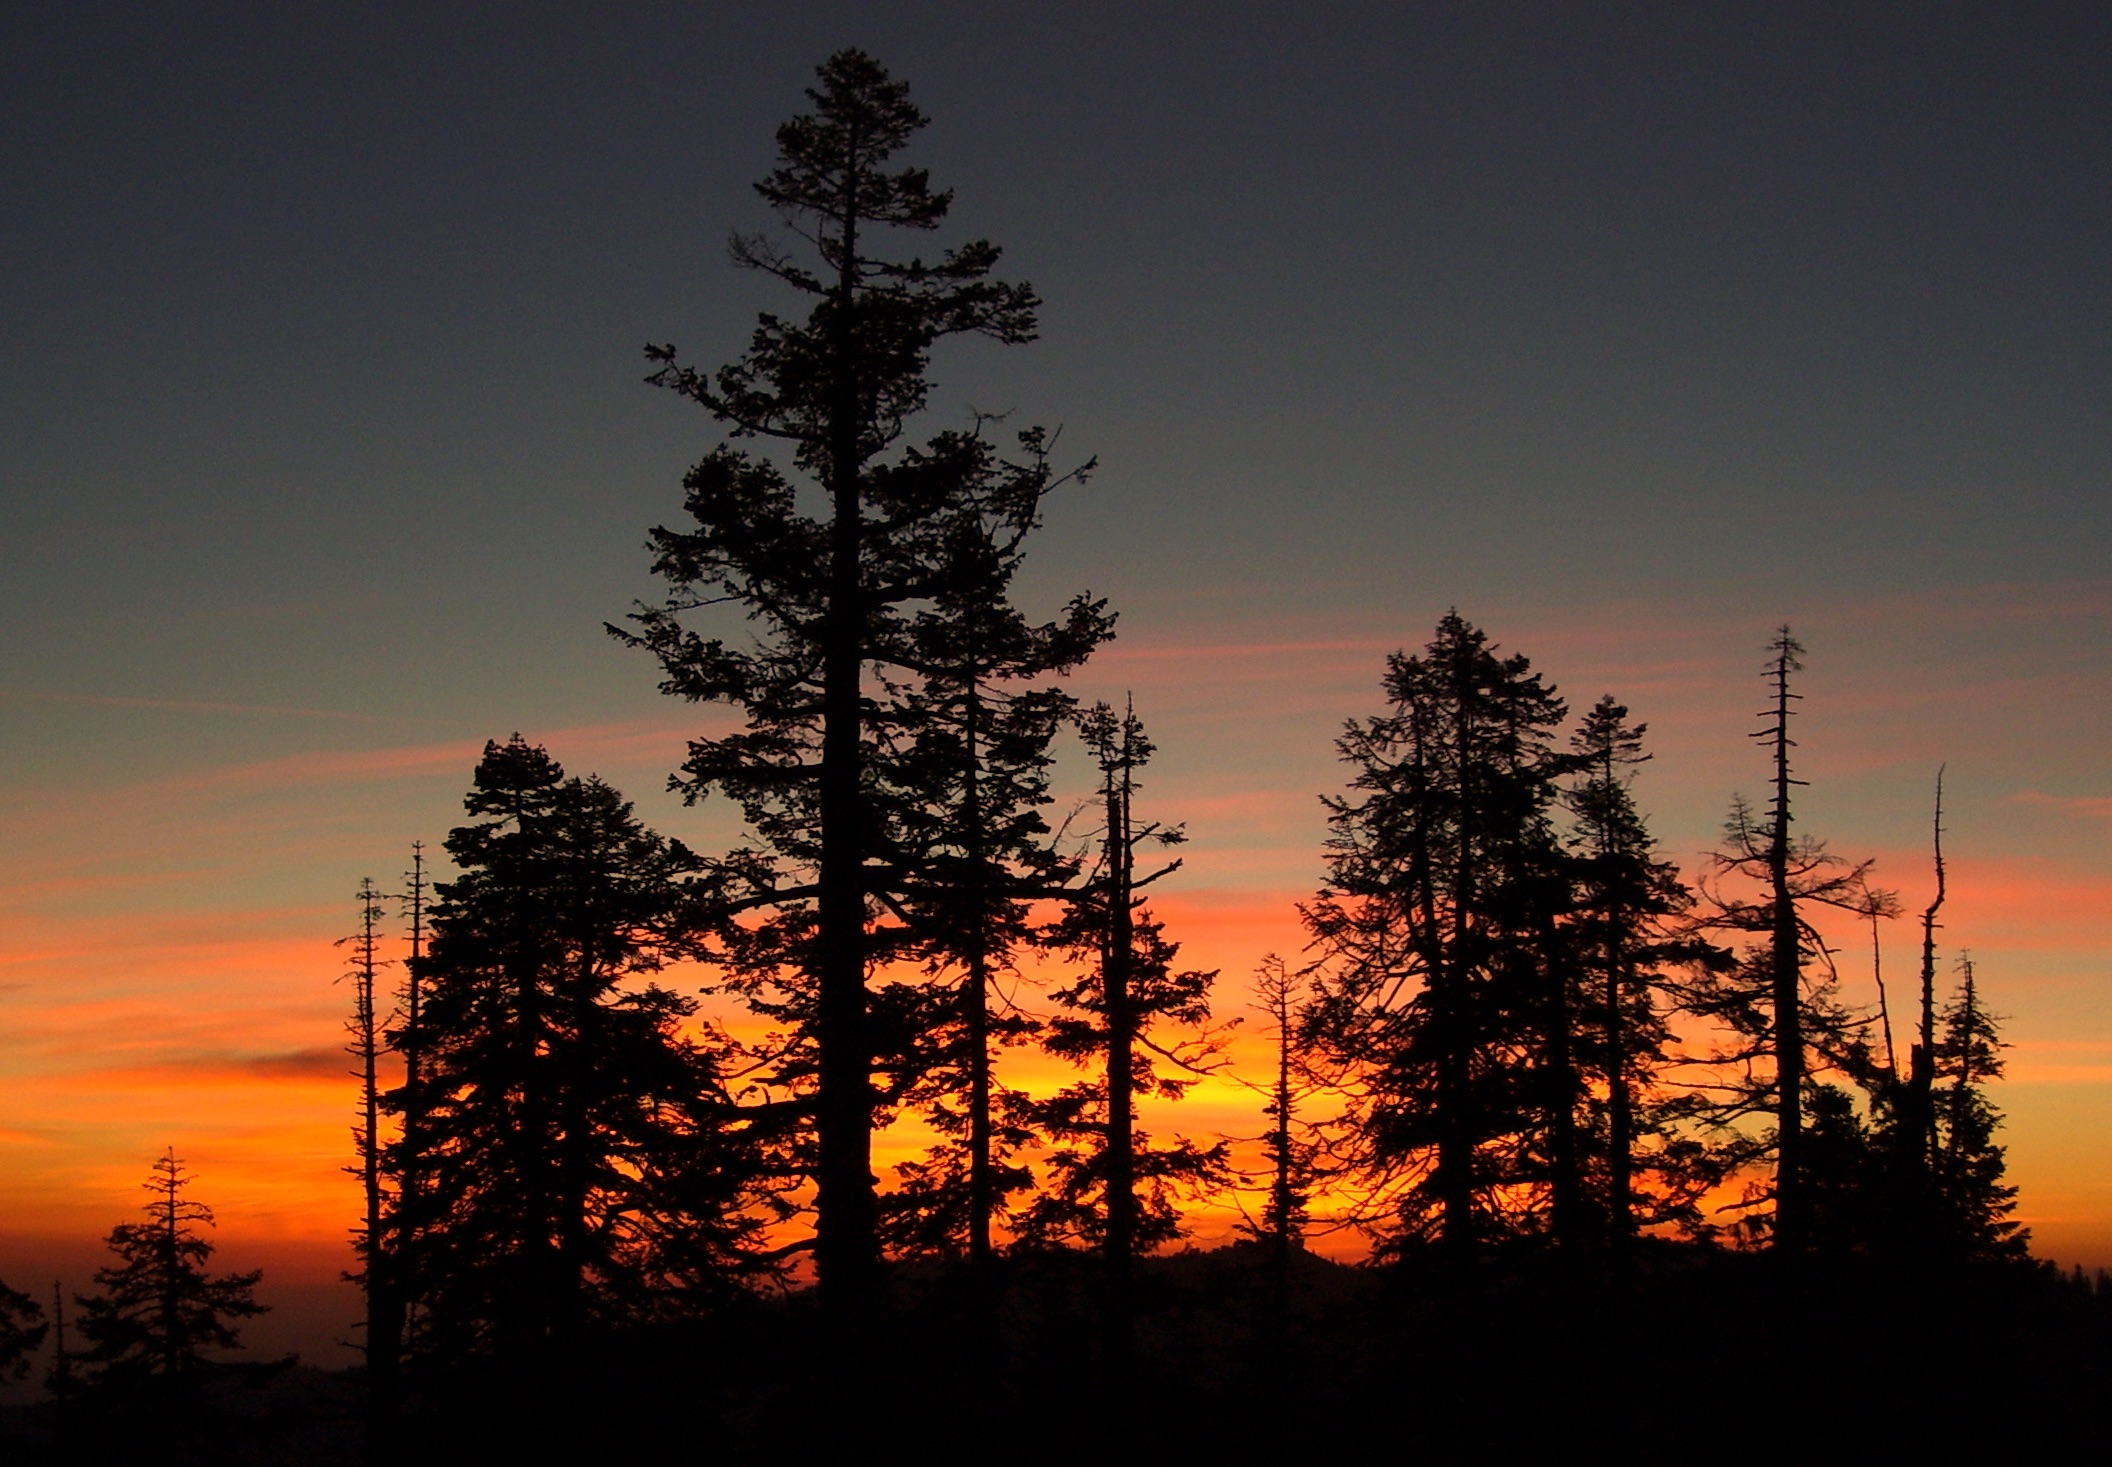
tree, branch, cloud, plant, sunrise, sunset, morning, dawn, dusk, evening, reflection, afterglow, atmospheric phenomenon, woody plant